Answer in natural language. Which object is closer to dark brown colour bed (highlighted by a red box), Doorway (highlighted by a blue box) or brown office desk with drawers (highlighted by a green box)? Choose between the following options: brown office desk with drawers (highlighted by a green box) or Doorway (highlighted by a blue box)
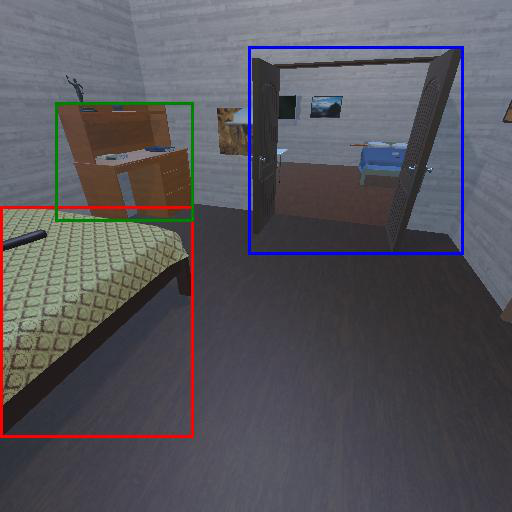
<answer>brown office desk with drawers (highlighted by a green box)</answer>